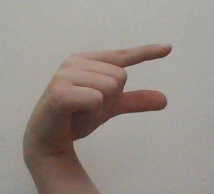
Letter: dal